Data imaginaries

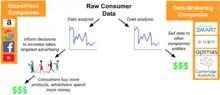
Companies that harness data to increase profits and members of the data broker industry share a data analytics data imaginary, though they have different business practices.

The data analytics imaginary is the most established one in modern western society. Kitchin has defined it as framing data as "speedy (rapid insights), accessible (easily interpreted), revealing (extracting hidden knowledge), panoramic (all-seeing), prophetic (able to foresee and shape the future), and smart (possessing latent intelligence)." This imaginary treats data as a single social or economic resource akin to a product like oil, requiring an equivalent supporting infrastructure. Data are considering a mine-able resource from which value can be extracted.